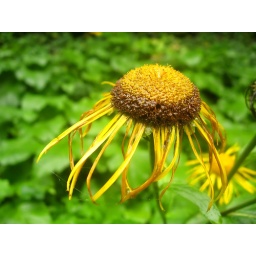
withered maximillian`s sunflower in a green environment